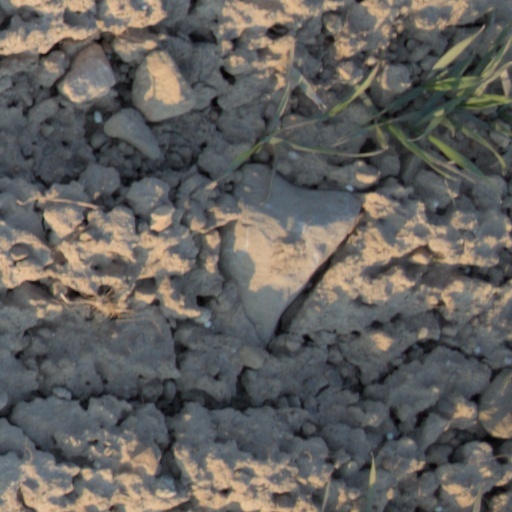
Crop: wheat